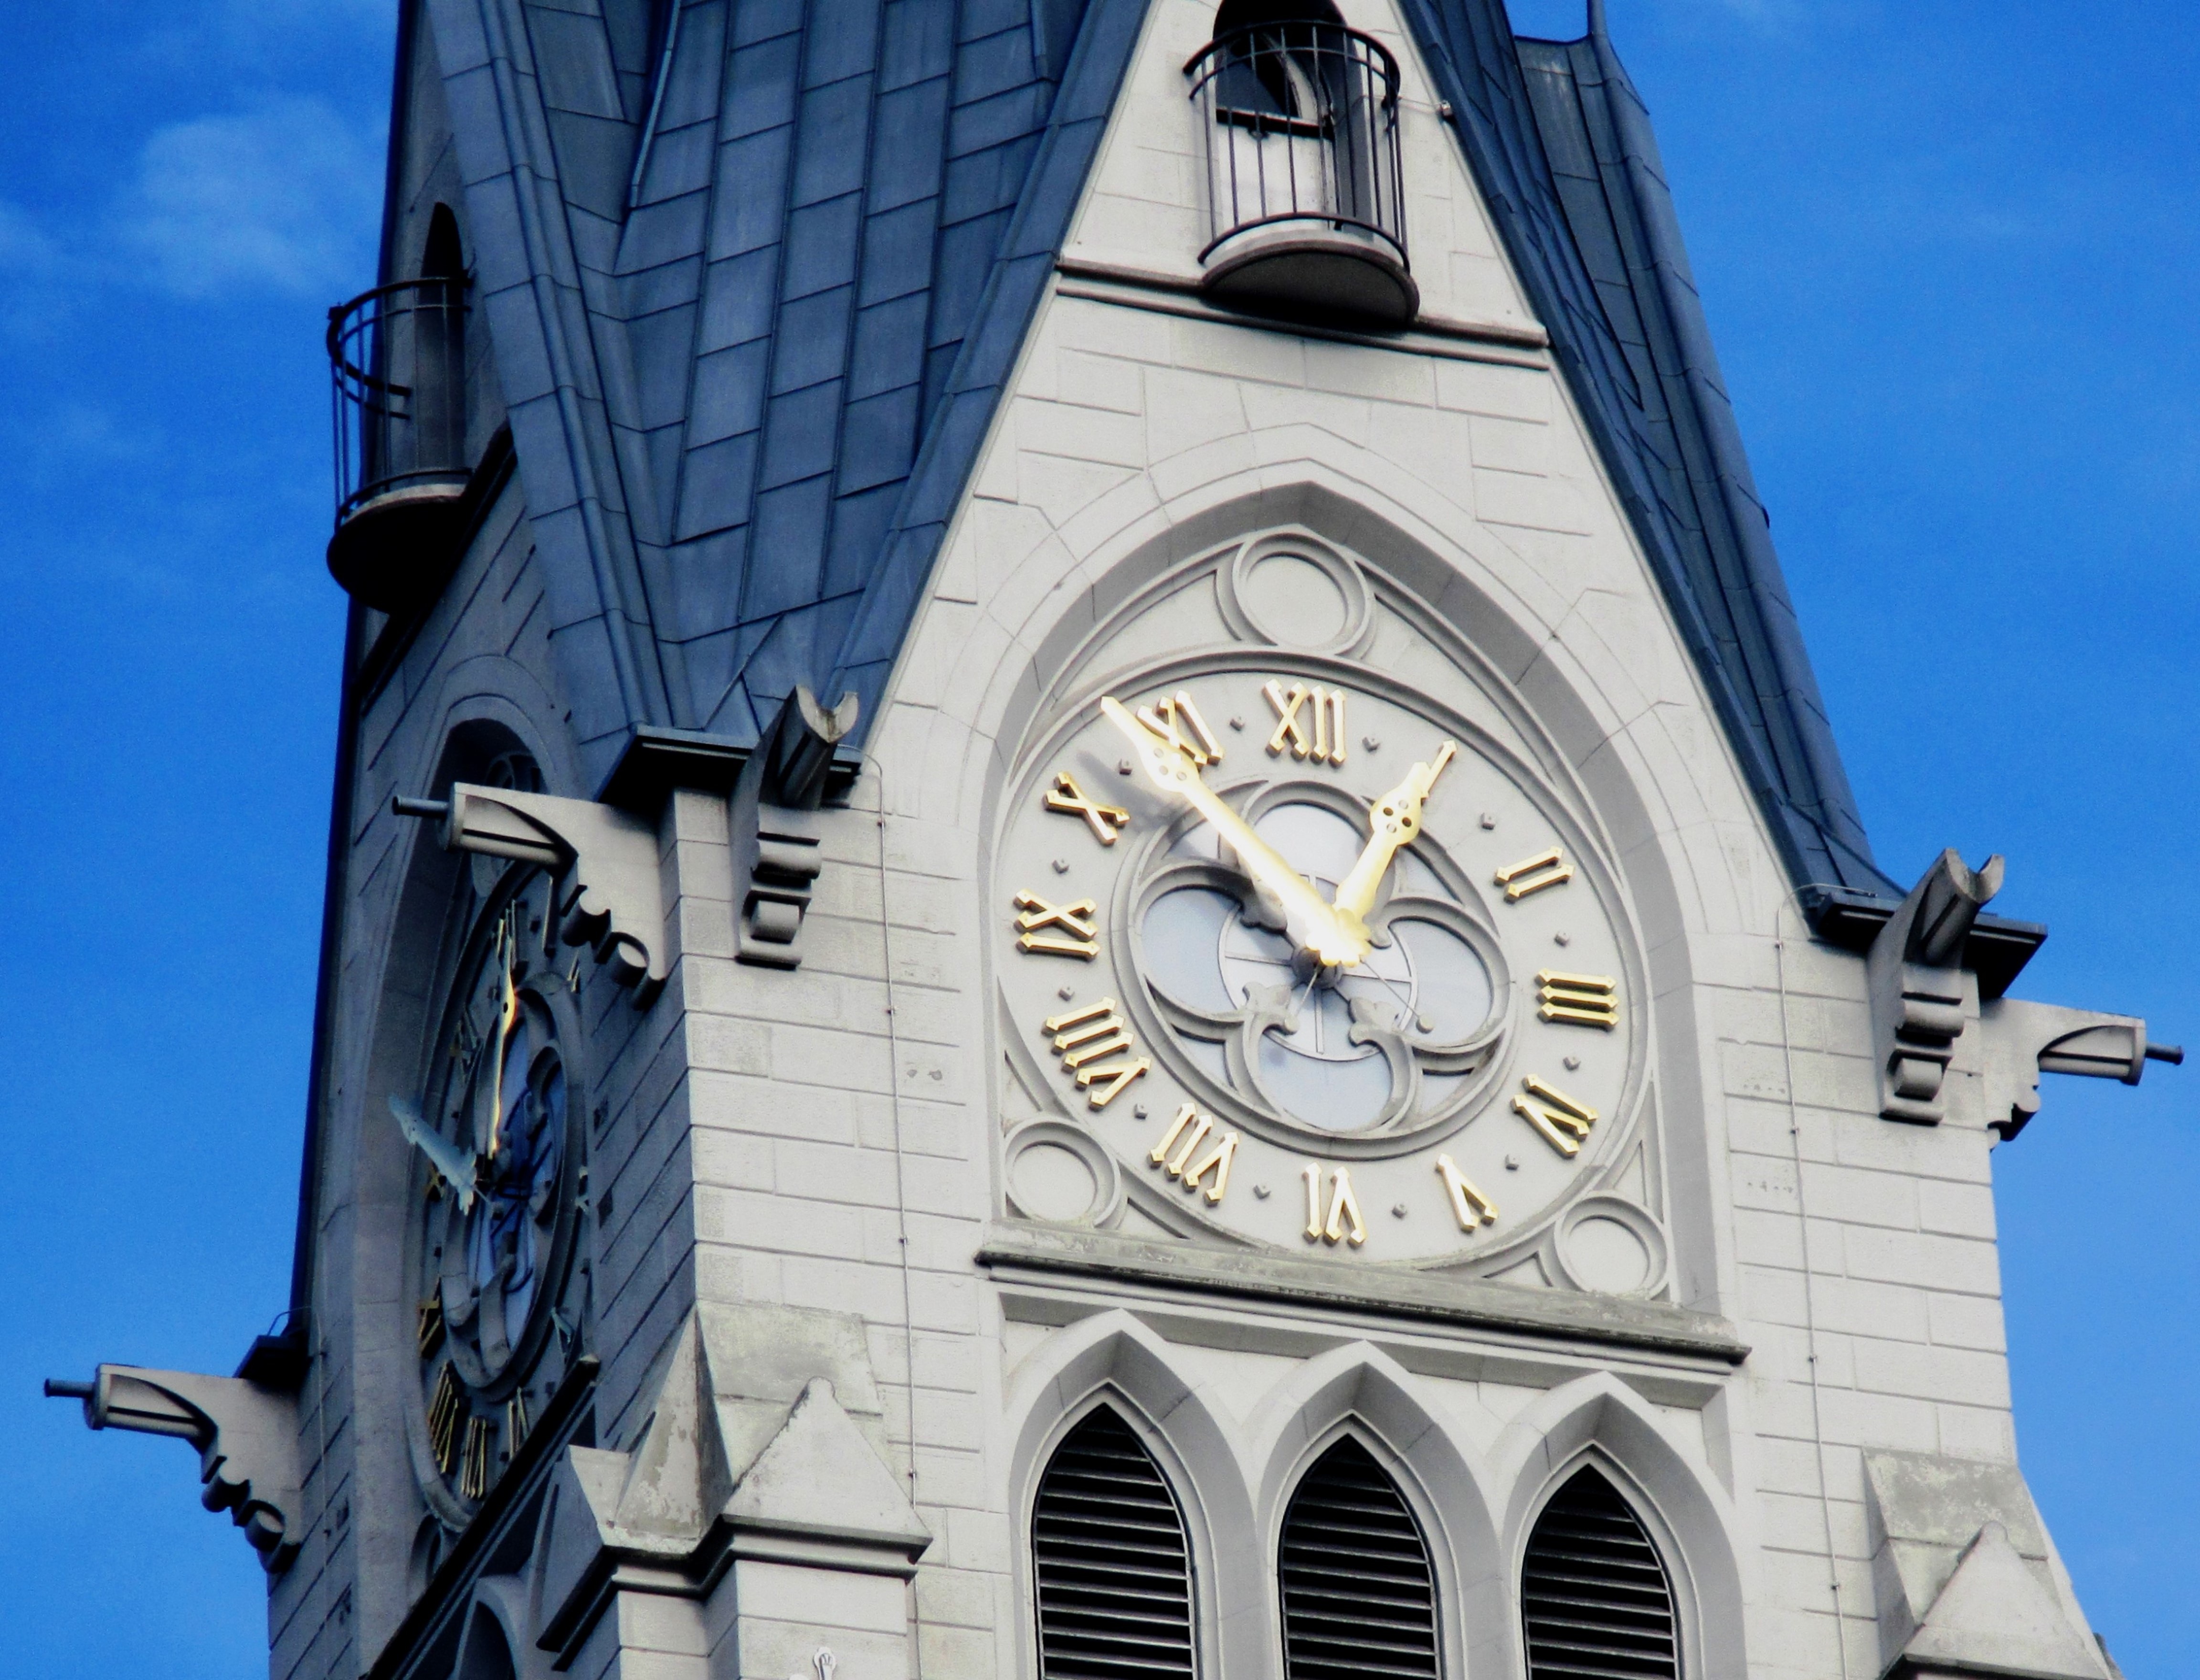
clock, building, tower, facade, blue, church, clock tower, bell tower, steeple, amriswil